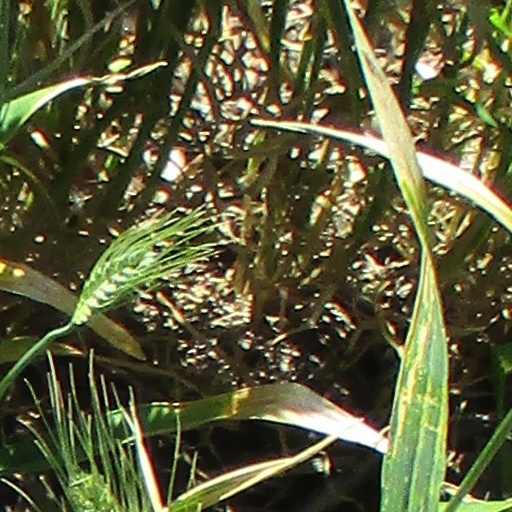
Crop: wheat